Seshat

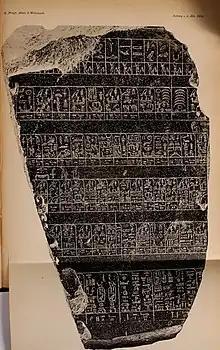
Print of the recto side of the Palermo Stone (c. Fifth Dynasty, 2392–2283 BCE), edited for readability. Seshat's emblem appears twice in the third row down, in the sections 7th and 13th from the right.

By the New Kingdom, she was involved in the Sed festival, a ceremony attested since the Early Dynastic Period. Also called the Heb Sed, the festival celebrated the continuing reign of a king, typically after thirty years of rule. Seshat, sometimes alongside Thoth, recorded the king's jubilees and regnal years on a notched palm rib or the leaves of the sacred "ished" (or persea) tree. Seshat and Thoth would have also recorded the names and histories of kings on the sacred "ished" tree.